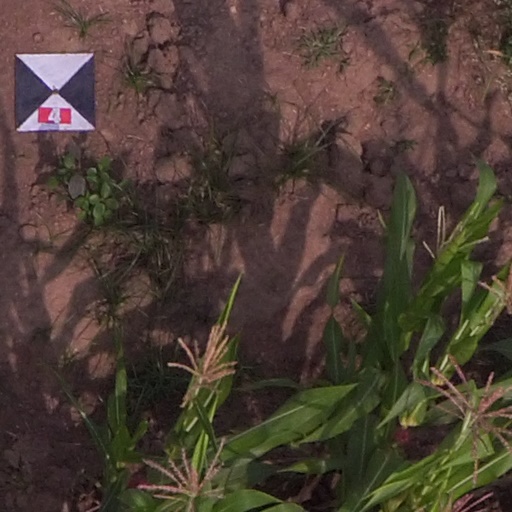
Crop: maize; corn